Johnboat

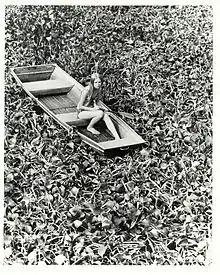
A johnboat in Florida, 1972

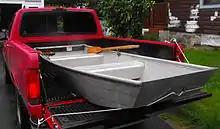
A small modern johnboat in the bed of a pickup truck

A johnboat is a flat-bottomed boat constructed of aluminum, fiberglass, wood, or polyethelene with one, two, or three seats, usually bench type. They are suitable for fishing, hunting and cruising. The nearly flat hull of a johnboat tends to ride "over" the waves rather than cut "through" them as a V-hull might; this shallow draft – only a few inches – enables the johnboat to operate in very shallow water, but limits its use to calm waters. Johnboats typically have a transom onto which an outboard motor can be mounted. They are simple, easy to maintain, and inexpensive, though with many options to upgrade. Typical options may include live wells/bait wells, side or center consoles, factory-installed decks and floors, electrical wiring, accessory pads/mountings, and casting and poling platforms.